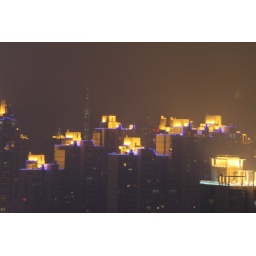
_02569. My balcony view of the smoke-filled sky line with some of Pudong in the distance.